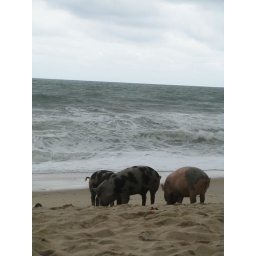
pigs at beach in Cape Coast